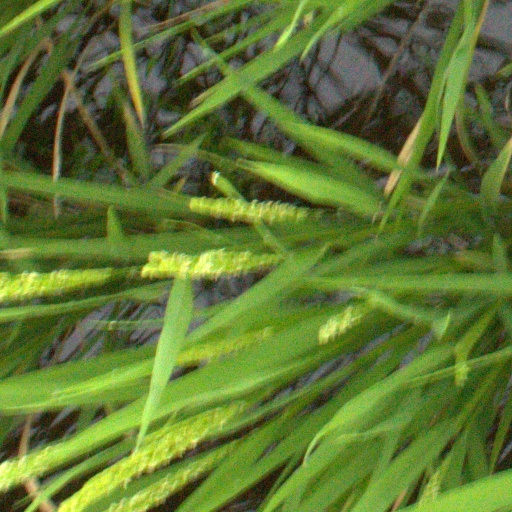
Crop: rice